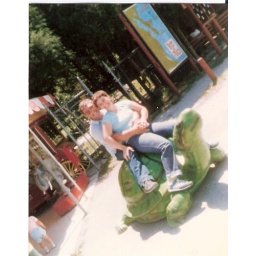
At mystery hill in ohio sitting on the turtle good people